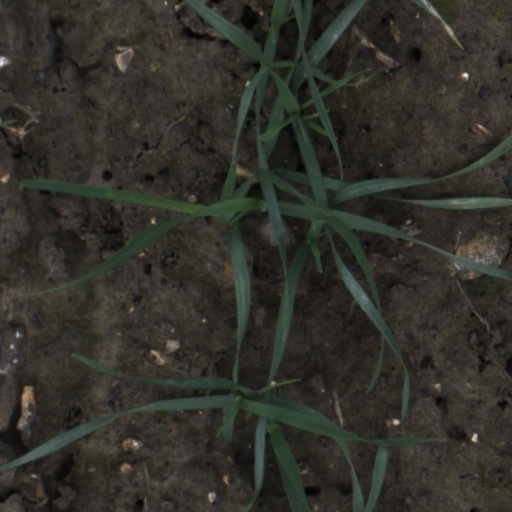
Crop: wheat